Colonial war

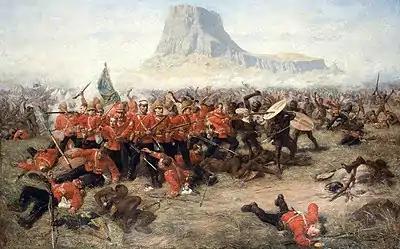
The Battle of Isandhlwana, oil painting by Charles Edwin Fripp, portraying a colonial conflict between the Zulu Kingdom and the British Empire in 1879.

Colonial wars differed from "regular" wars (conflicts between neighboring states) in several ways. The first was that they were more political affairs than military ones. In contrast to regular wars, in which the goals of the belligerents were limited, colonial wars were absolute; conquering powers sought to exert total and permanent control over a territory and its population and ensure lasting stability. In spite of this, resources allotted to colonial campaigns were with few exceptions limited. The meanings of defeat and victory were usually more complicated in colonial wars, as in many cases the invading power would face a belligerent that was not encapsulated by a city, government or ruler. There was often less of a distinction between indigenous citizens and the regular armed forces of defending nations. This lack of centralized authority meant that formal peace agreements were rarely made. Without government structures that could be taken over, administration of conquered peoples and territory was more difficult. To counter this colonial armies would establish or rebuild markets, schools and other public entities following a conflict, as the Americans did in the Philippines following the Spanish–American War.